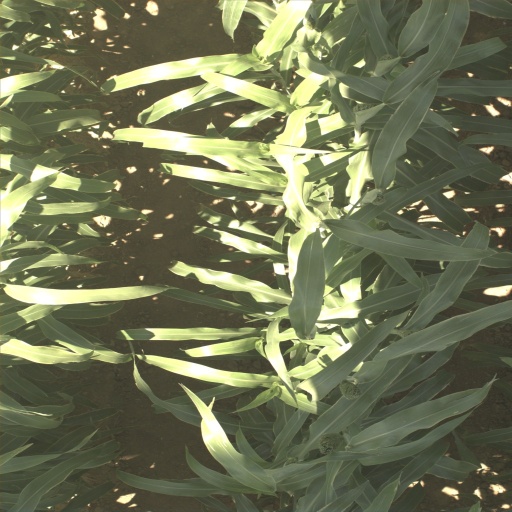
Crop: sorghum